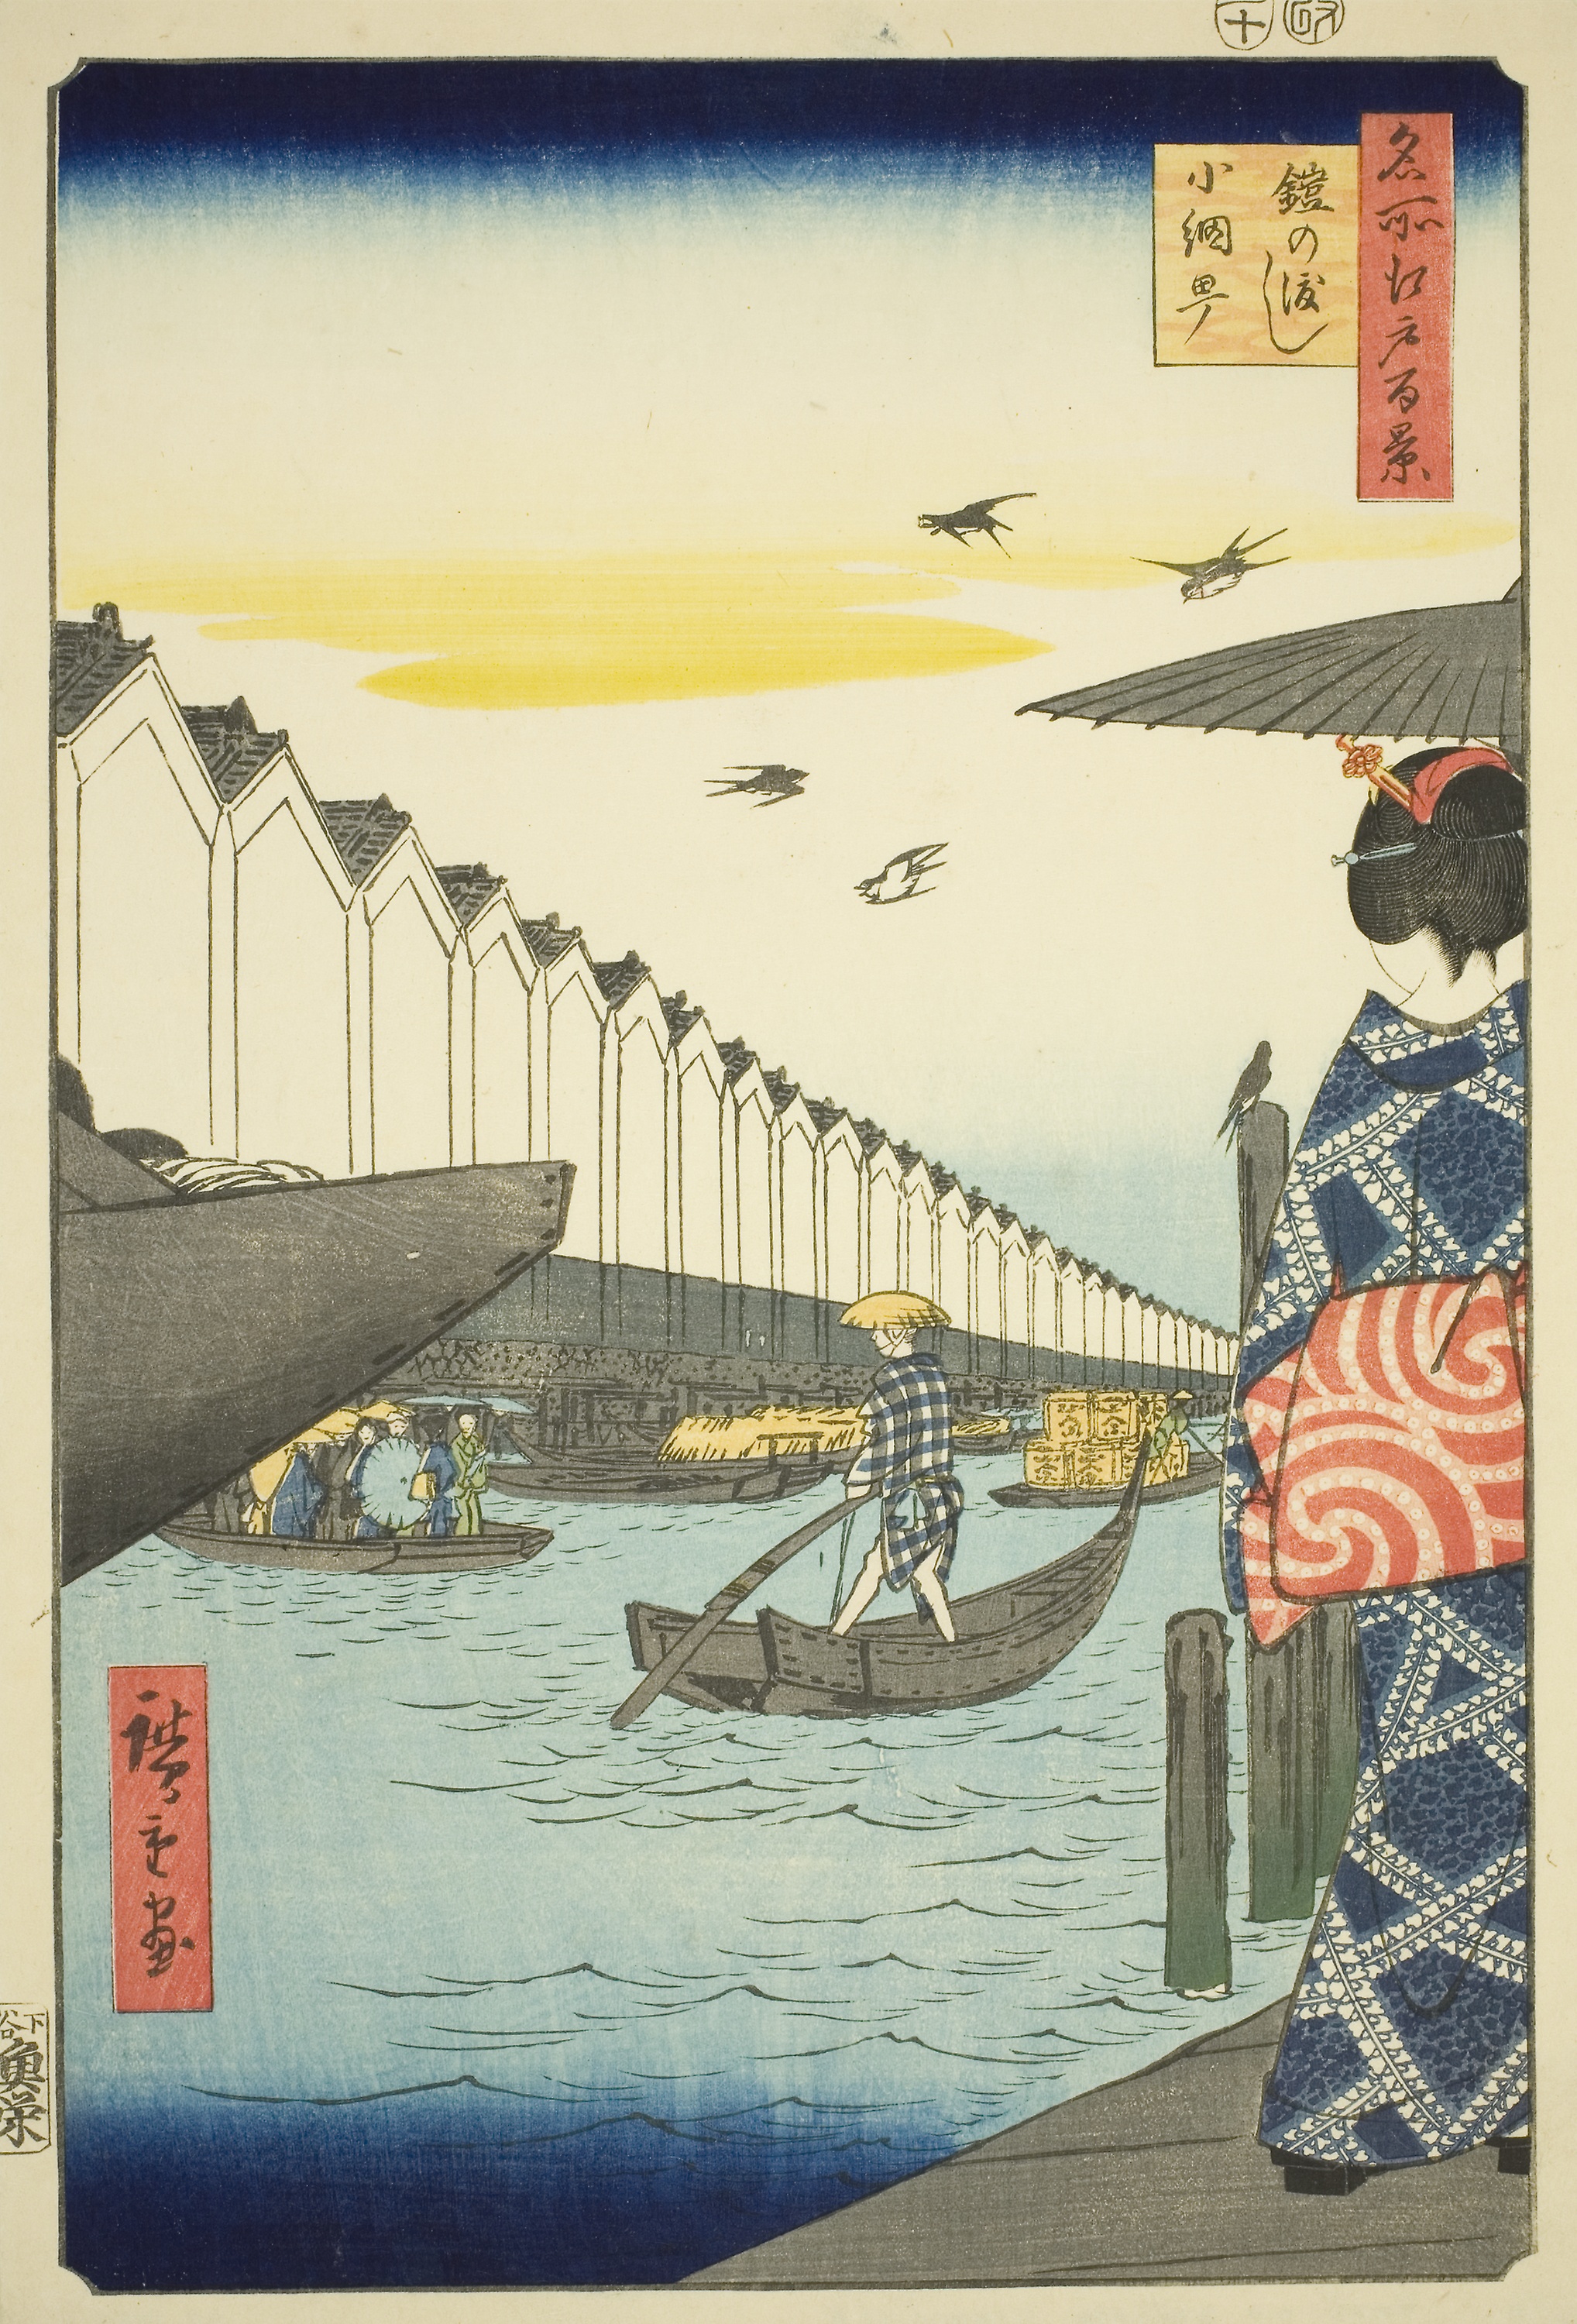
illustration, art, painting